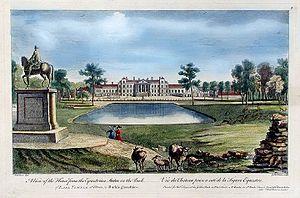
Stowe House est une demeure seigneuriale ou country house située à Stowe dans le Buckinghamshire, à 86 km au nord-ouest de Londres.